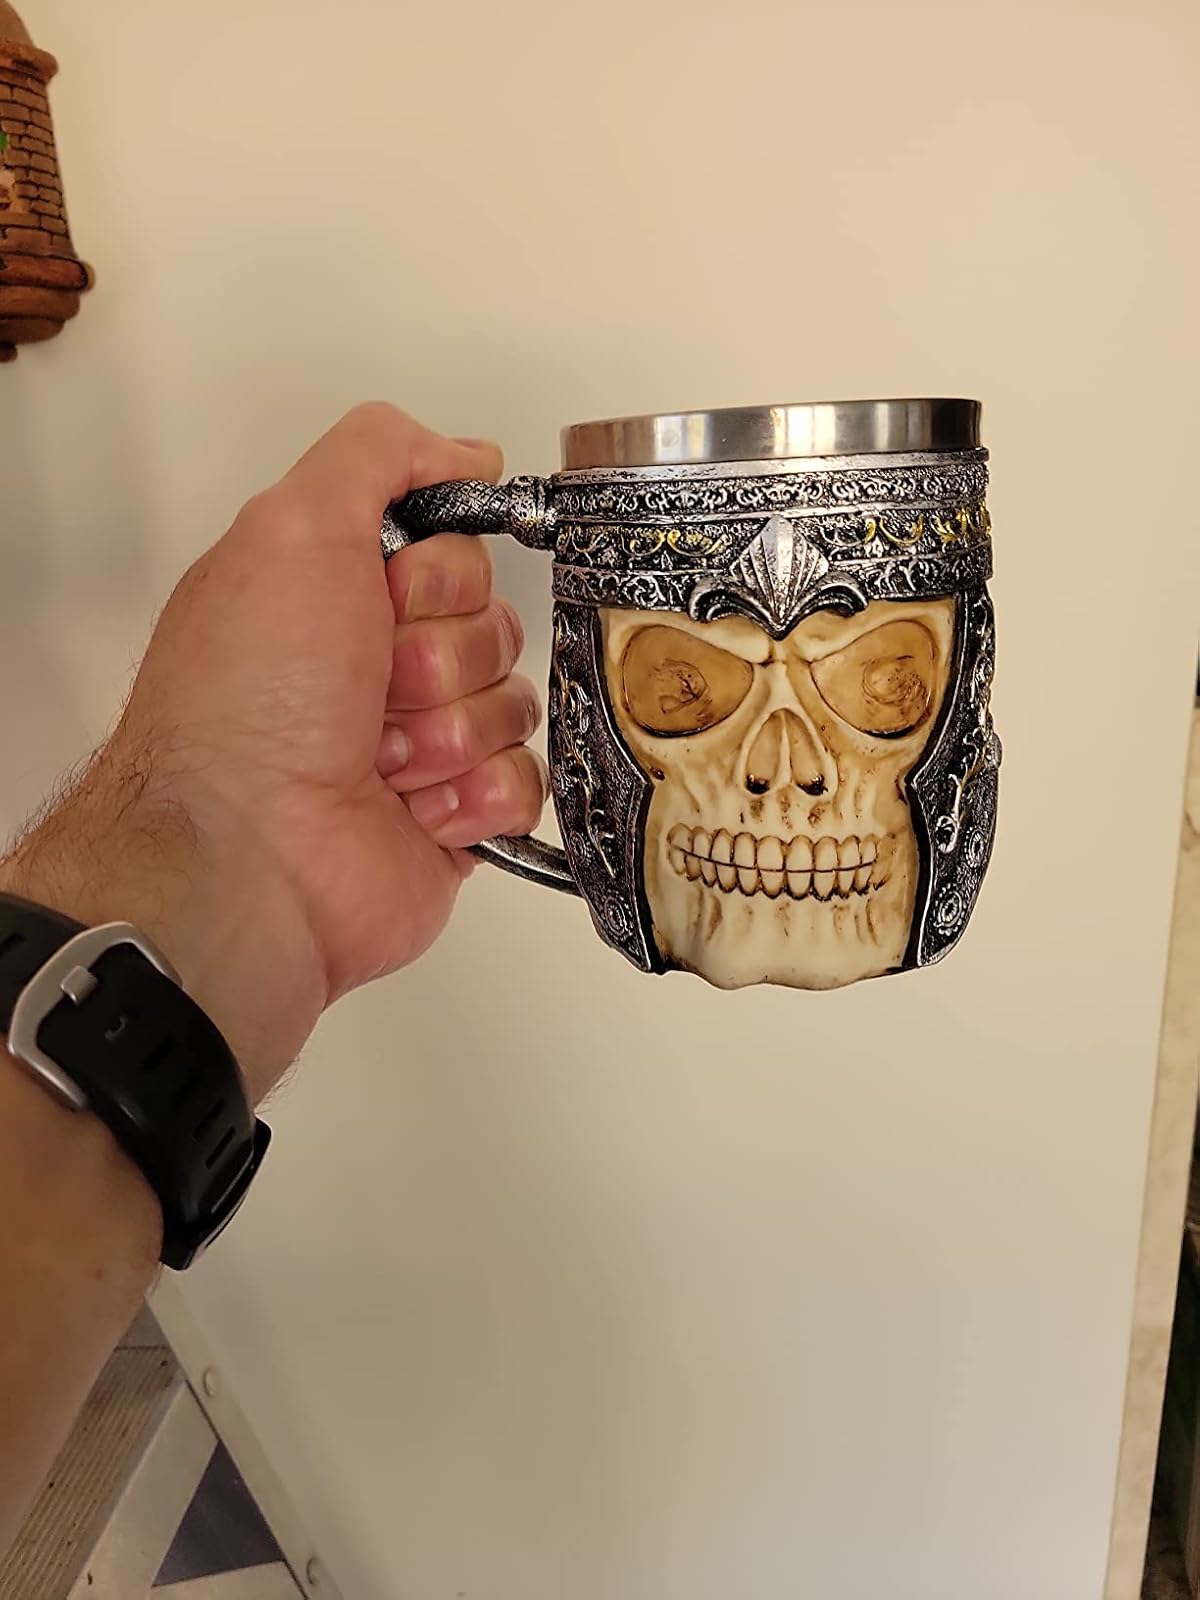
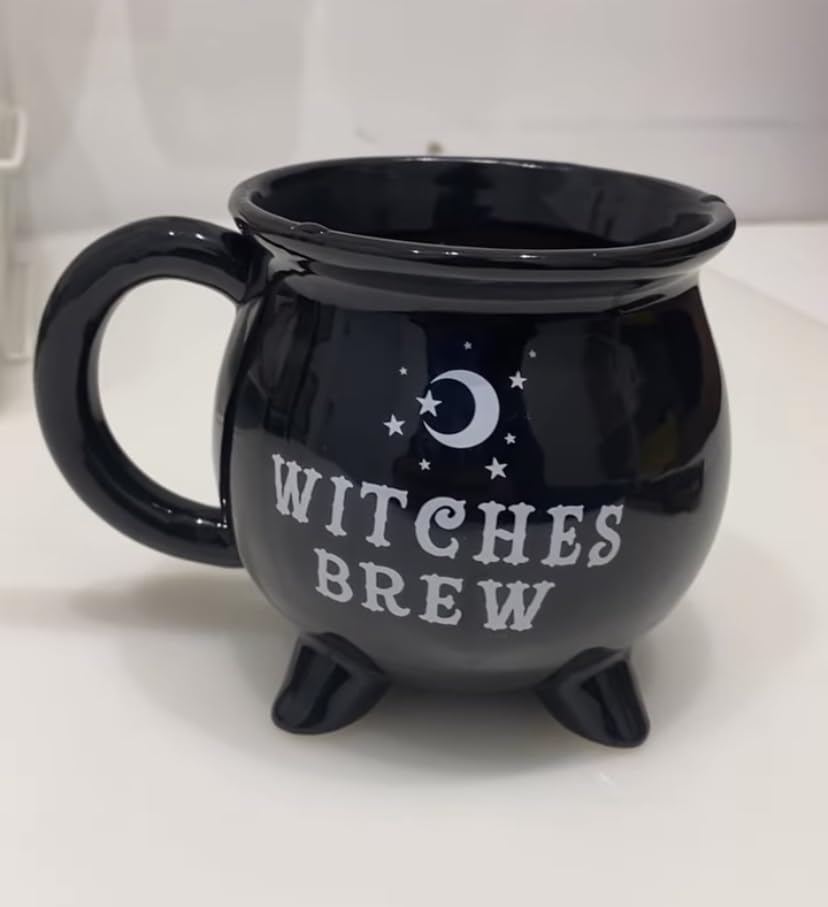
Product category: items_mug
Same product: no